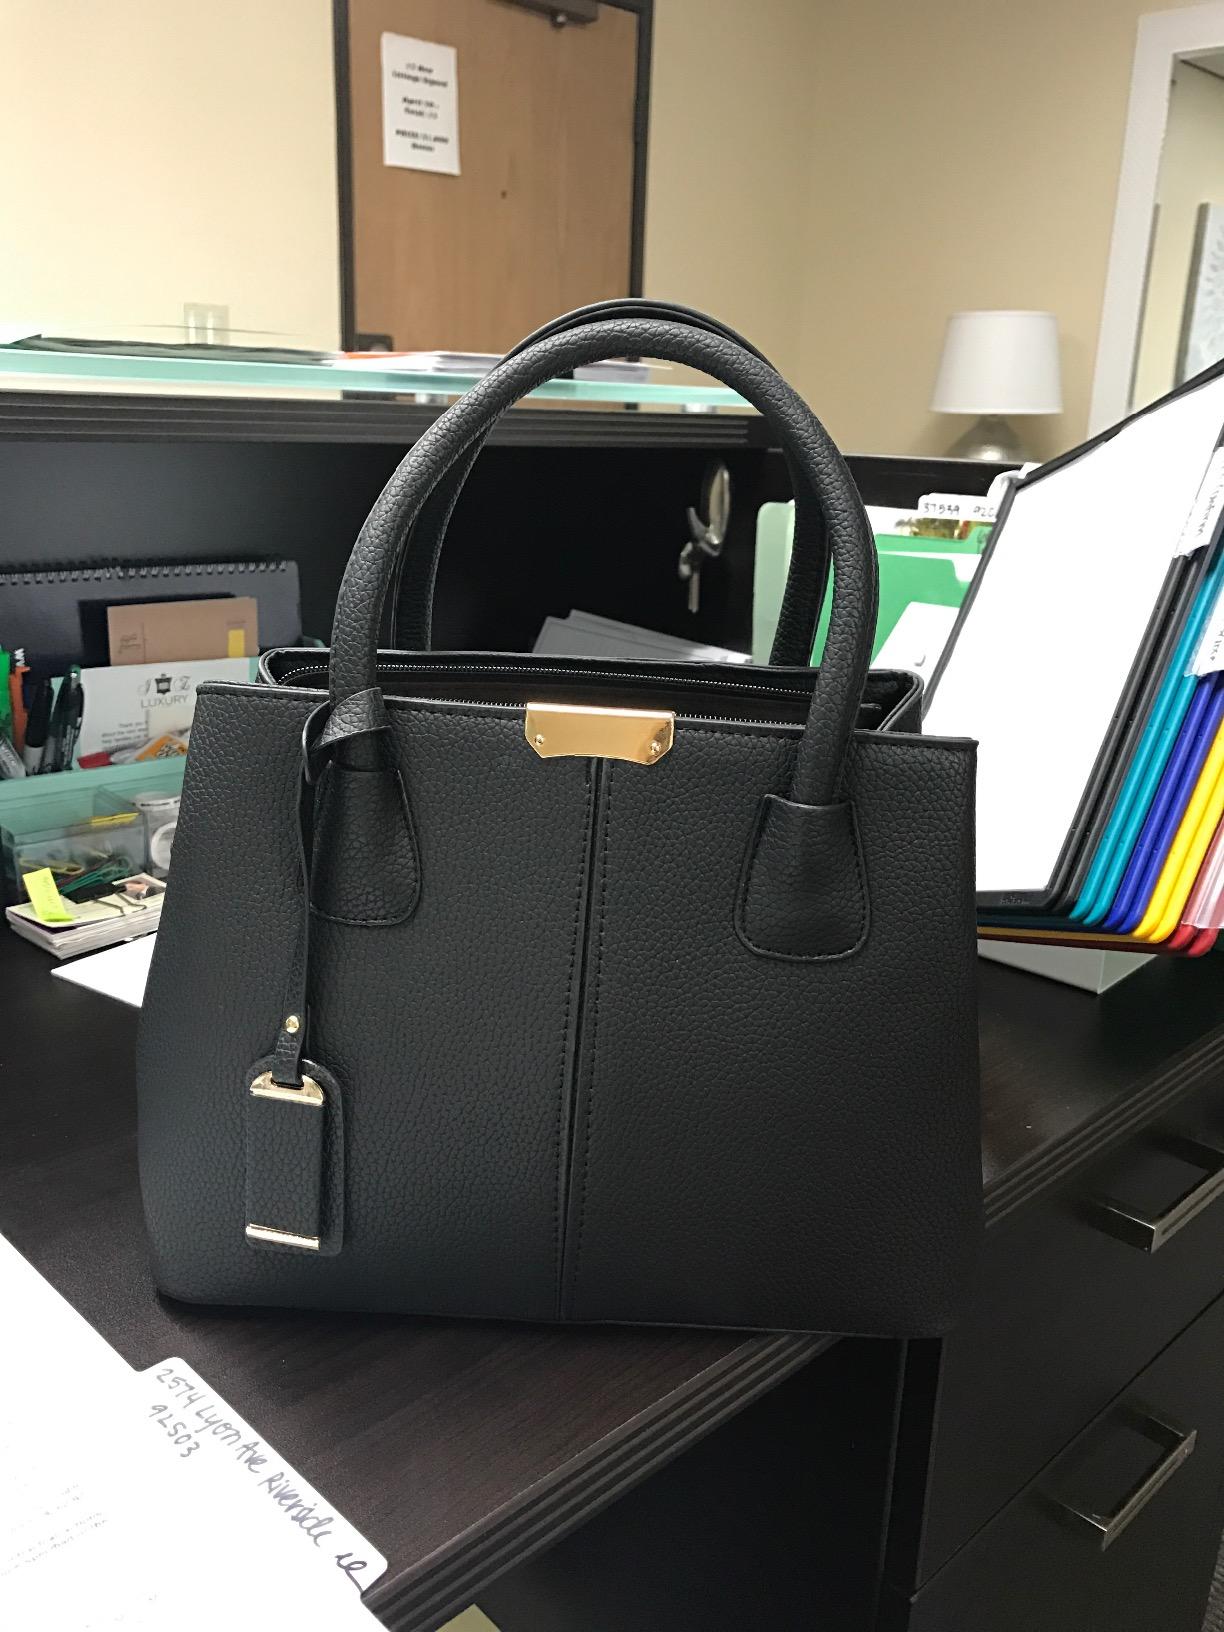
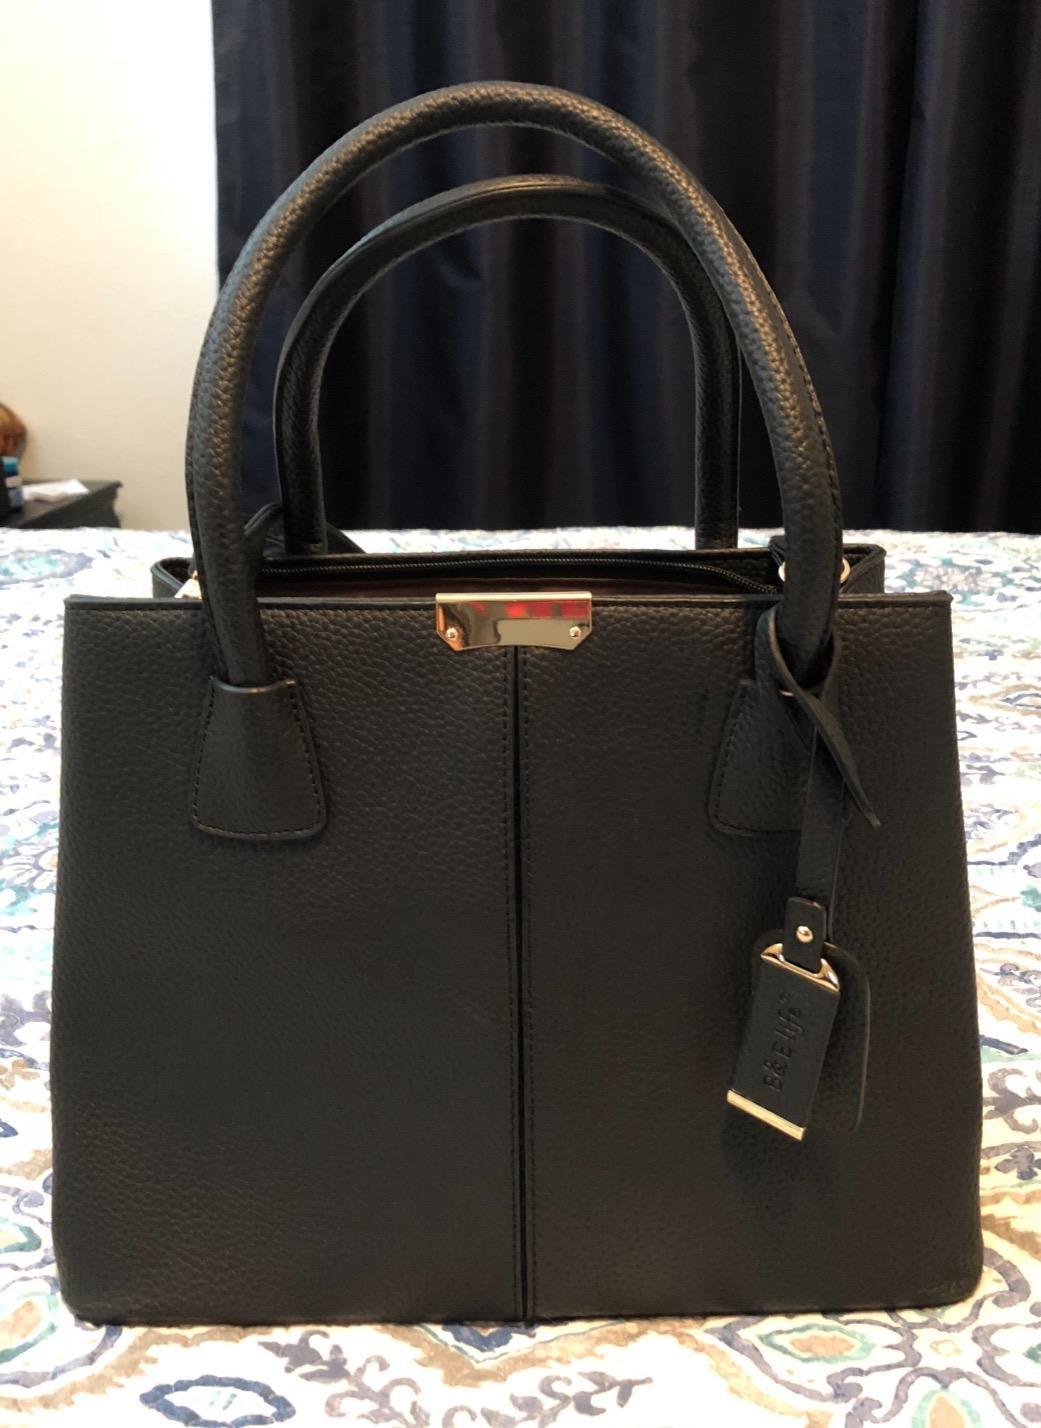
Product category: accessories_handbag
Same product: yes